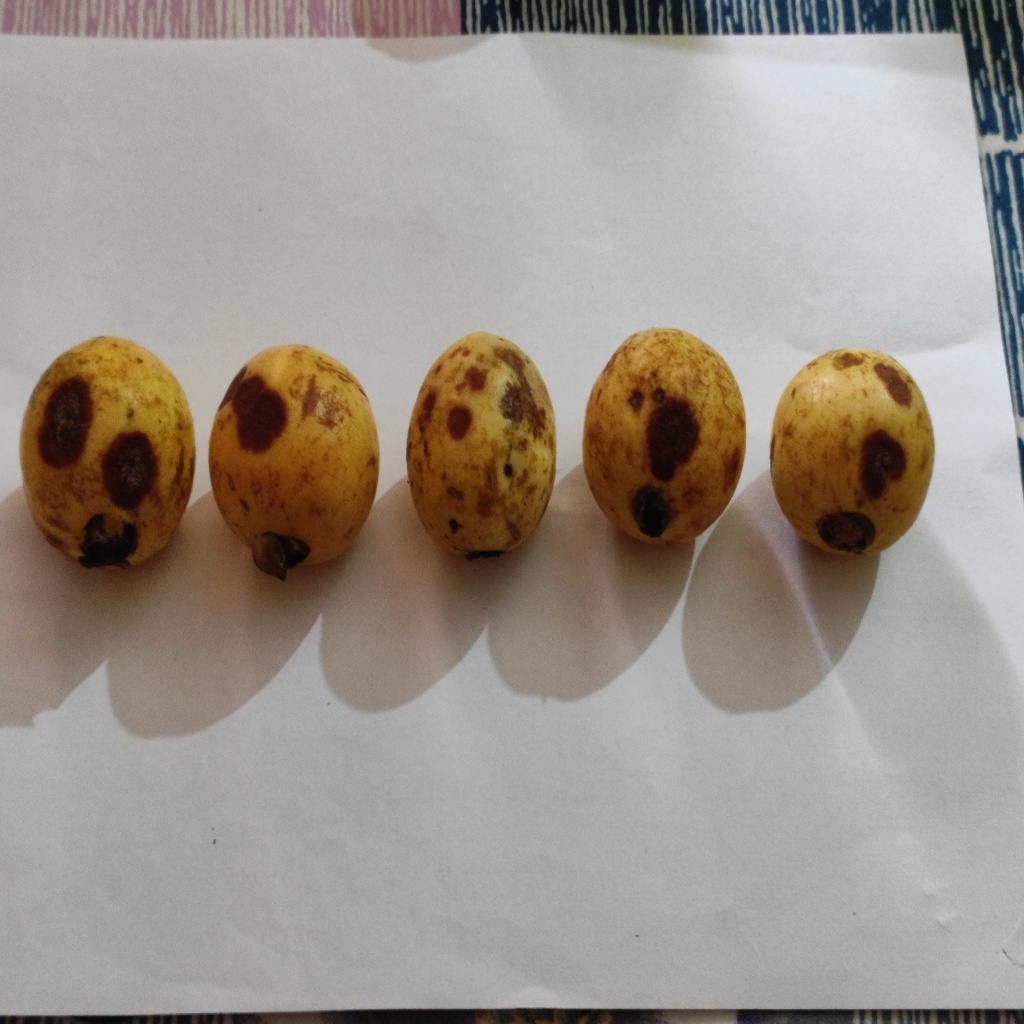
Crop: guava
Quality class: Defect